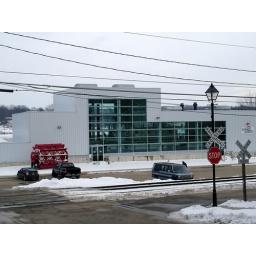
LeClaire, IA - Dec. 23, 2010. A building built around a river boat as a museum.